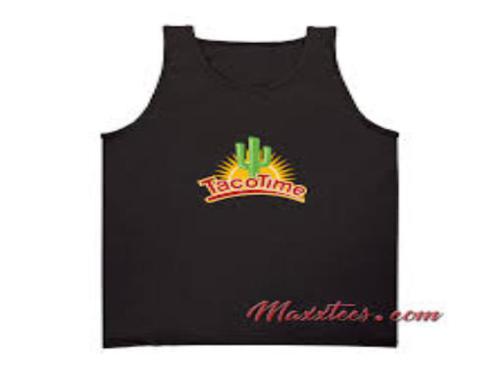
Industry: Food